OxFA process

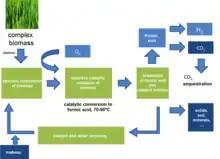
Block scheme of the OxFA-process

The general reaction for a simple sugar like glucose can be summarized as follows: